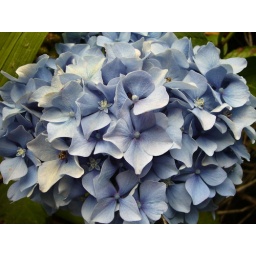
blue flowers by my berrys